Ford F-Series (medium-duty truck)

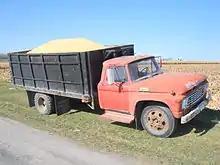
Ford F-600

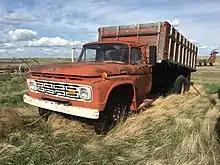
A 1964 M-600 (Mercury version)

The fourth-generation F-Series had the medium-duty trucks adopt the larger and wider cab introduced by the pickup trucks. In place of sharing drivetrains with light-duty Ford trucks, the medium-duty Ford trucks were fitted with six-cylinder and V8 engines developed specifically for truck use. The model range was expanded, with the F-700/750 shifted from the heavy-duty range to the medium-duty range.